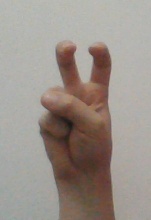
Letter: toot